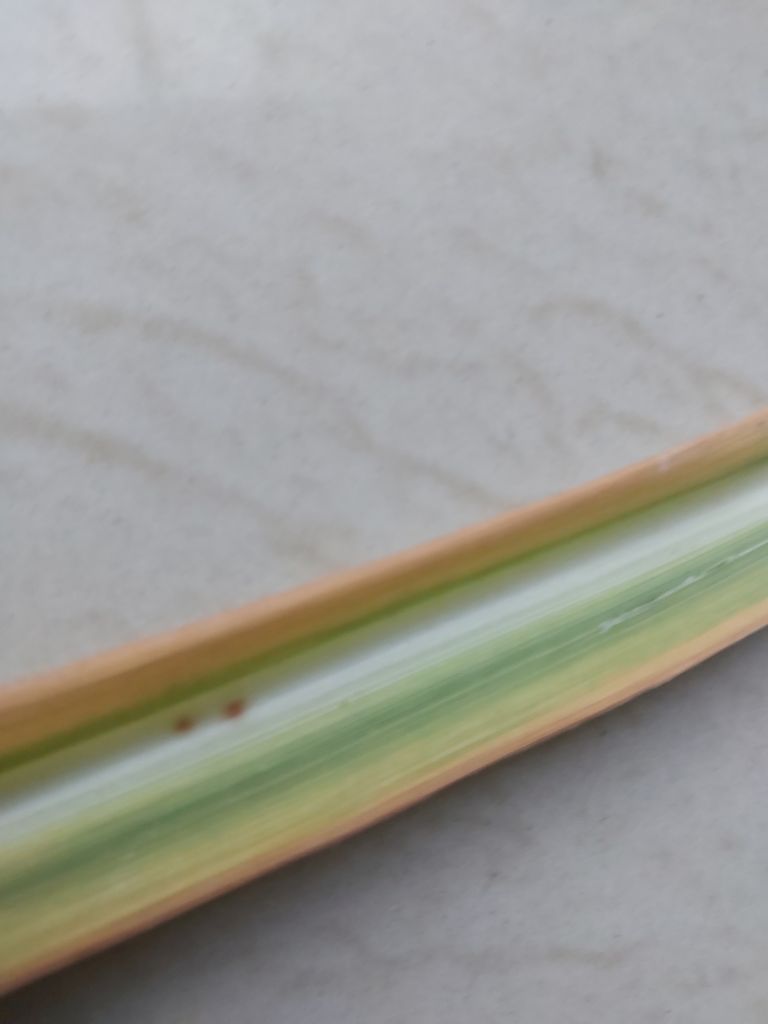
Label: Brown Spot